Chiller (video game)

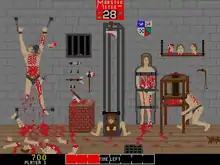
The "torture chamber" of "Chiller"

The game consists of four main levels: the "torture chamber", the "rack room", the "haunted house hallway", and the "graveyard". If enough score is accumulated by completing these levels successfully, a final "bonus round" is unlocked, which consists of target practice where objects traveling at increasingly high speeds must be shot. Between each level, a bonus score can be obtained by winning at the slot machine.